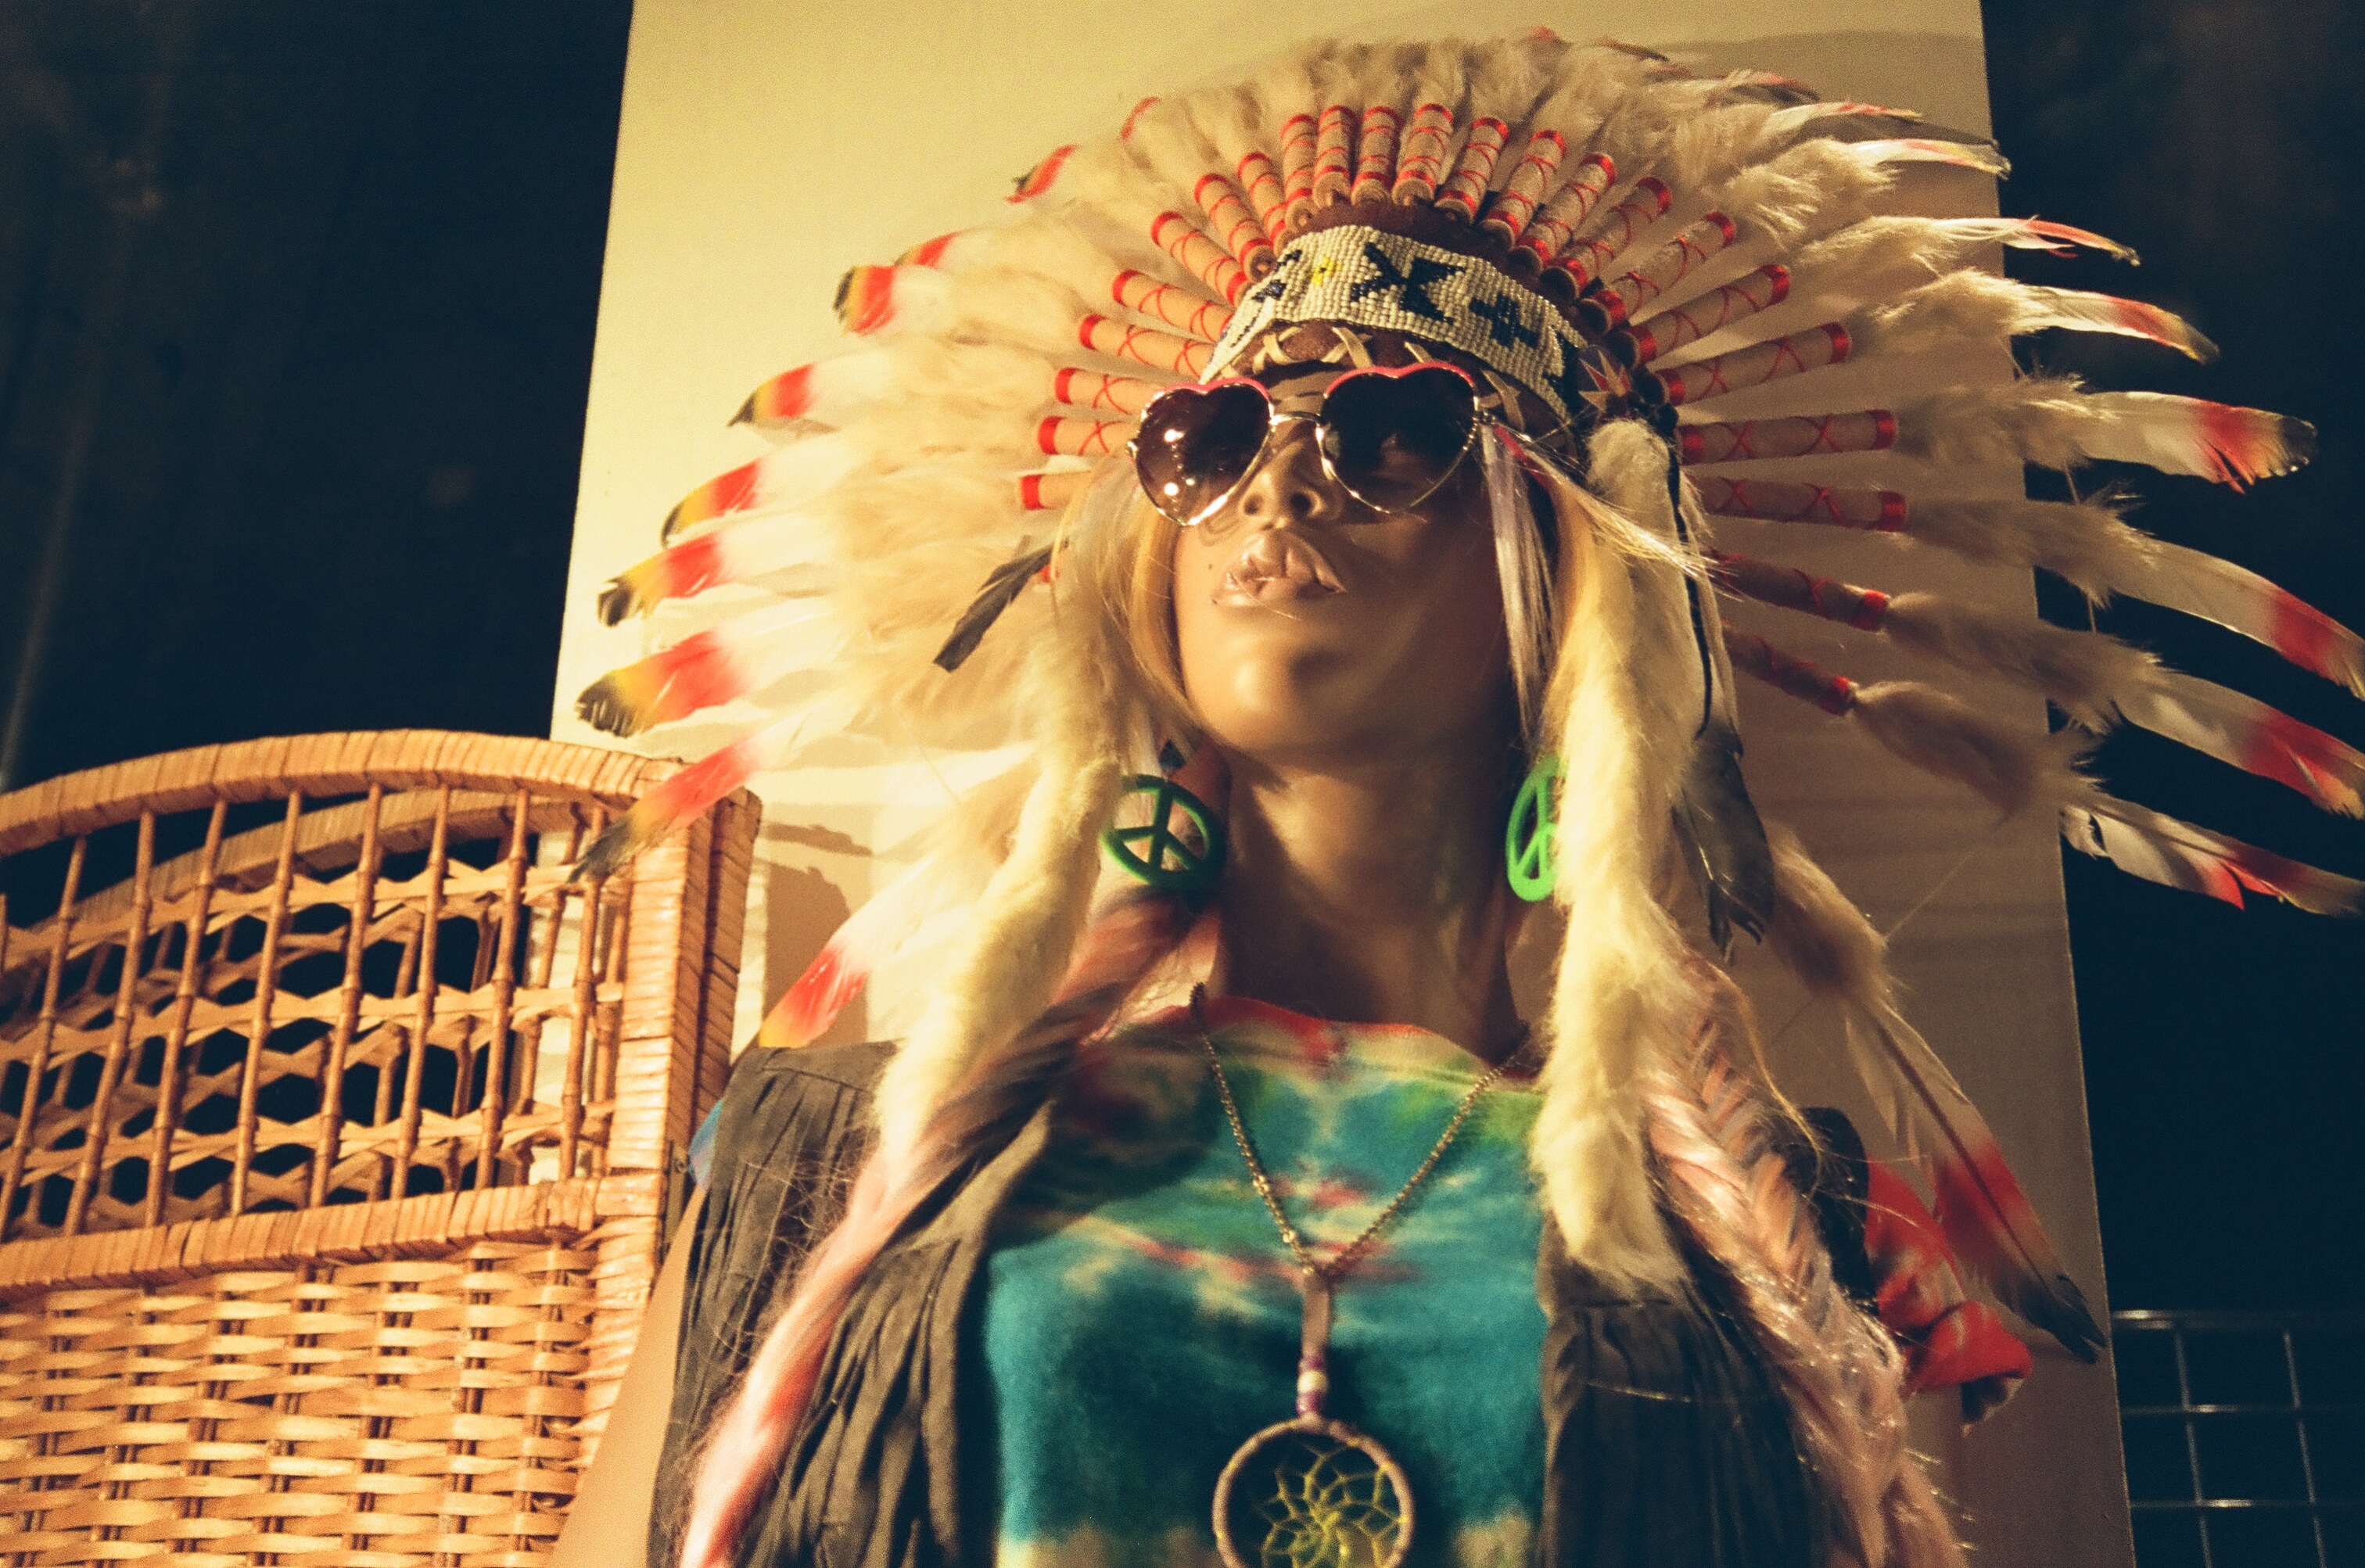
color, performance art, mythology